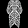
Label: Coat